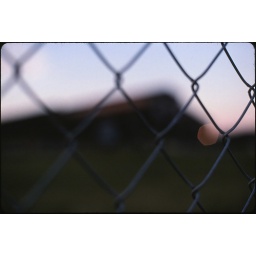
fence | near red bull arena, NJ